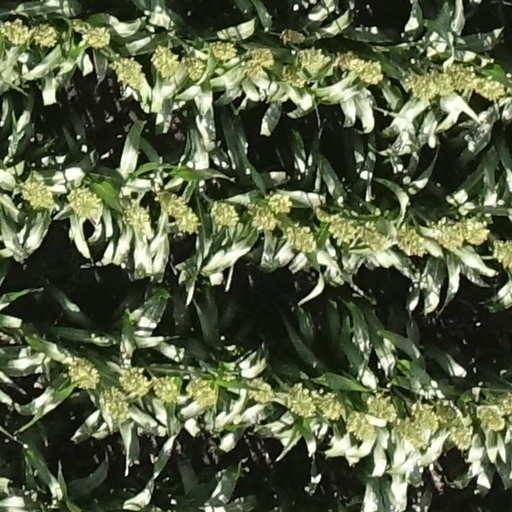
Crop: sorghum